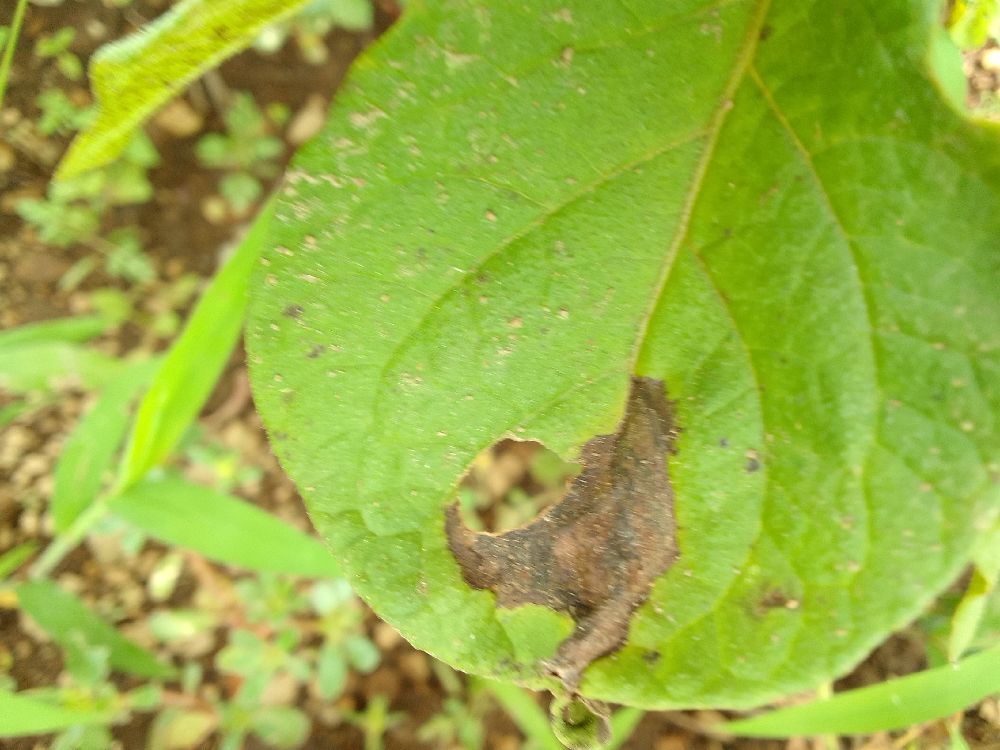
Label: Late blight